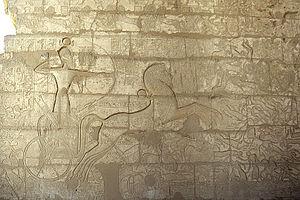
L'art du Nouvel Empire égyptien correspond aux règnes des XVIIIᵉ, XIXᵉ et XXᵉ dynasties, le Nouvel Empire égyptien. Il atteint un apogée dans l'art de l'Égypte antique qu'il ne retrouvera plus ensuite. En effet, après cette longue période de rayonnement, la Troisième Période intermédiaire, puis la Basse époque n'auront plus les moyens de tels investissements dans les arts. Cette époque marque aussi une rupture nette après la Deuxième Période intermédiaire aux productions révélatrices de l'état d'une société bouleversée.